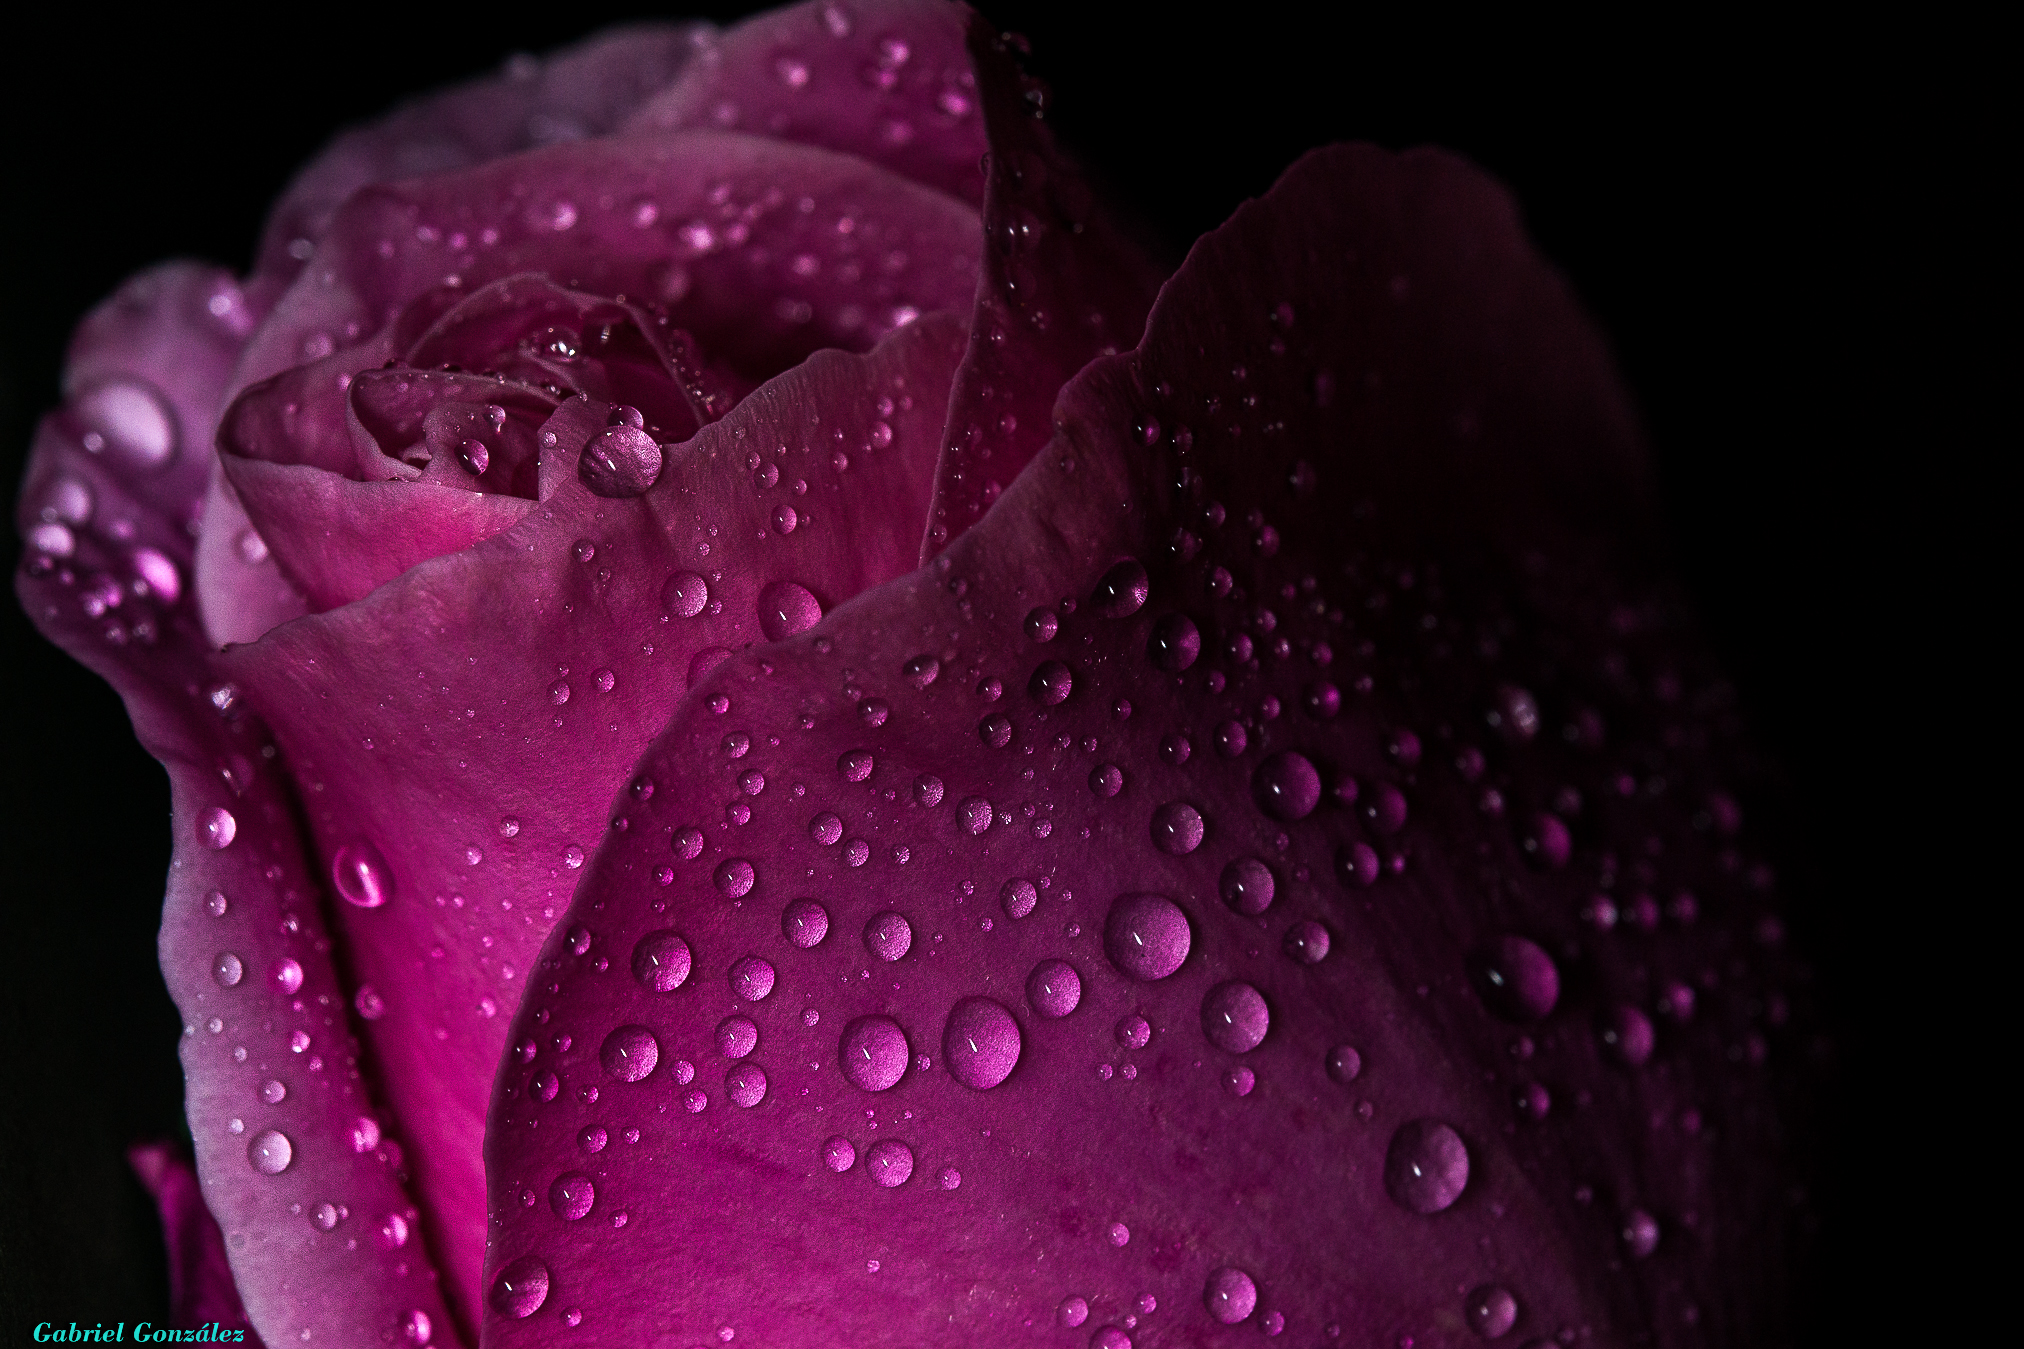
nature, dew, black and white, plant, photography, flower, purple, petal, photo, rose, macro, darkness, pink, flowers, close up, roses, naturaleza, flores, a77, g, ggl1, gaby1, xovesphoto, sonya77, rosas, gphoto, gabrielcorua, xelodegalicia, sonya77v, tamron180mmmacro, macro photography, flowering plant, rose family, land plant